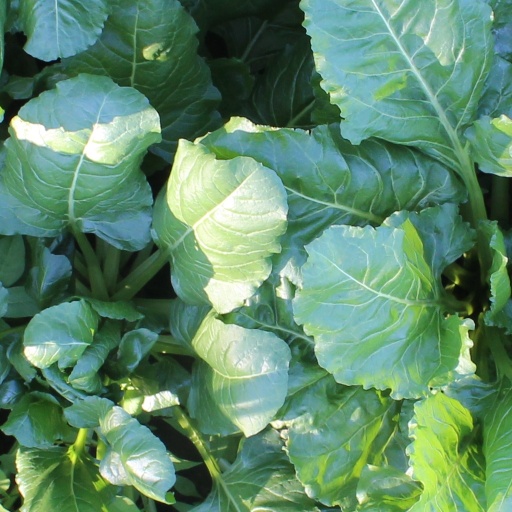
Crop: sugar beet